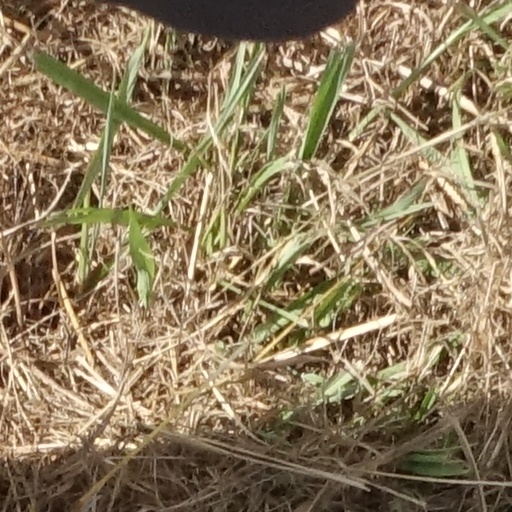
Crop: sorghum